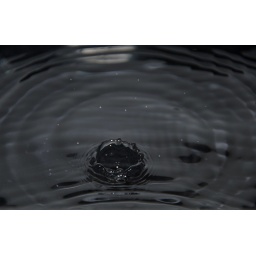
Taken by J.Dove. Drips from plastic sandwitch bag into a paint tral